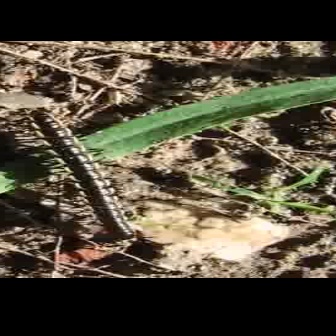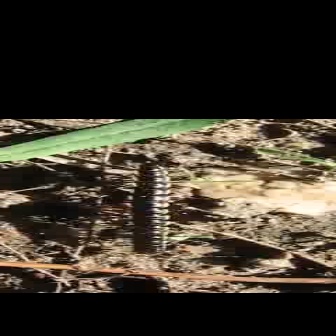
  Please identify the target specified by the bounding box [6,111,134,239] in the first image and locate it in the second image. Return the coordinates in [x_min,y_min,x_max,y_max] format.
Answer: [96,160,190,254]